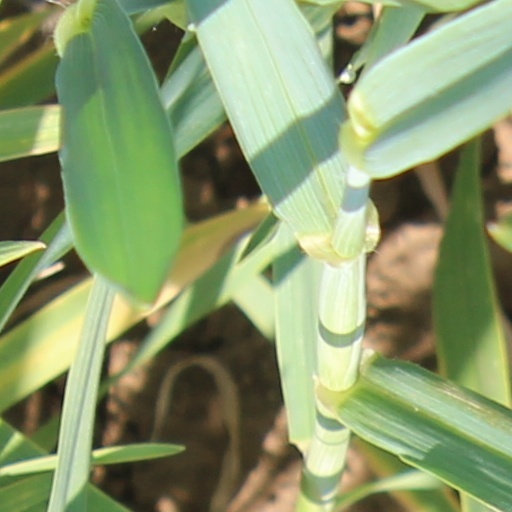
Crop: wheat